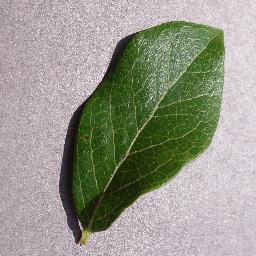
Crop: blueberry
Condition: healthy